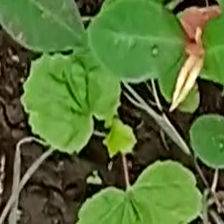
Weed species: Little_Mallow(Malva parviflora)